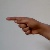
The image shows a hand gesture representing the letter 'G' in Indian Sign Language.